D. B. Cooper copycat hijackings

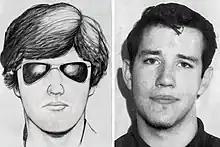
Composite sketch of skyjacker Martin McNally and mugshot from his arrest a week after the hijacking (he had worn a wig during the hijacking)

On April 7, 1972, Richard McCoy (1942–1974), staged the best-known of the copycat hijackings. He boarded United Airlines' (a with aft stairs) in Denver, Colorado, and, brandishing what later proved to be a paperweight resembling a hand grenade and an unloaded handgun, he demanded four parachutes and $500,000. After delivery of the money and parachutes at San Francisco International Airport, McCoy ordered the aircraft back into the sky and bailed out over Provo, Utah, leaving behind his handwritten hijacking instructions and his fingerprints on a magazine he had been reading.